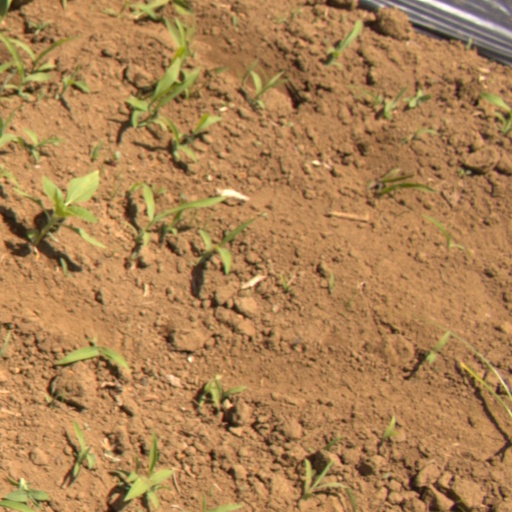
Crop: Jerusalem artichoke